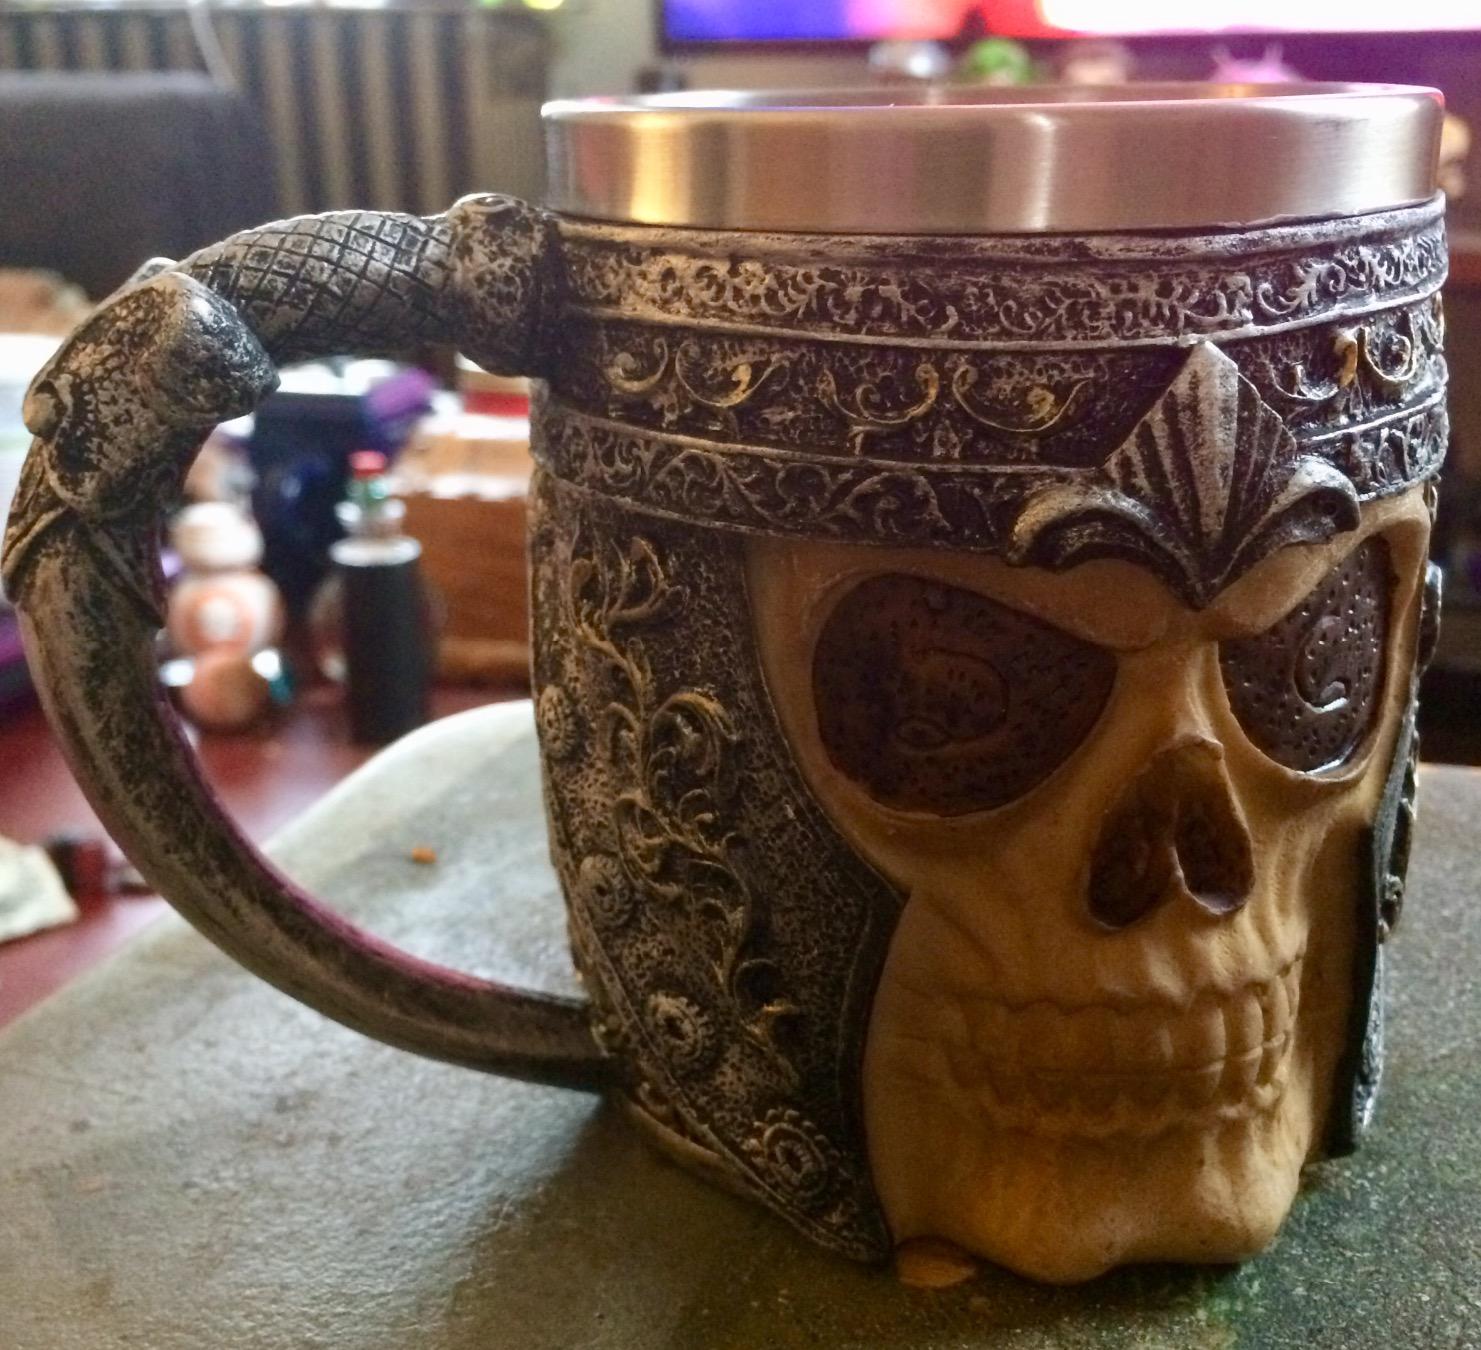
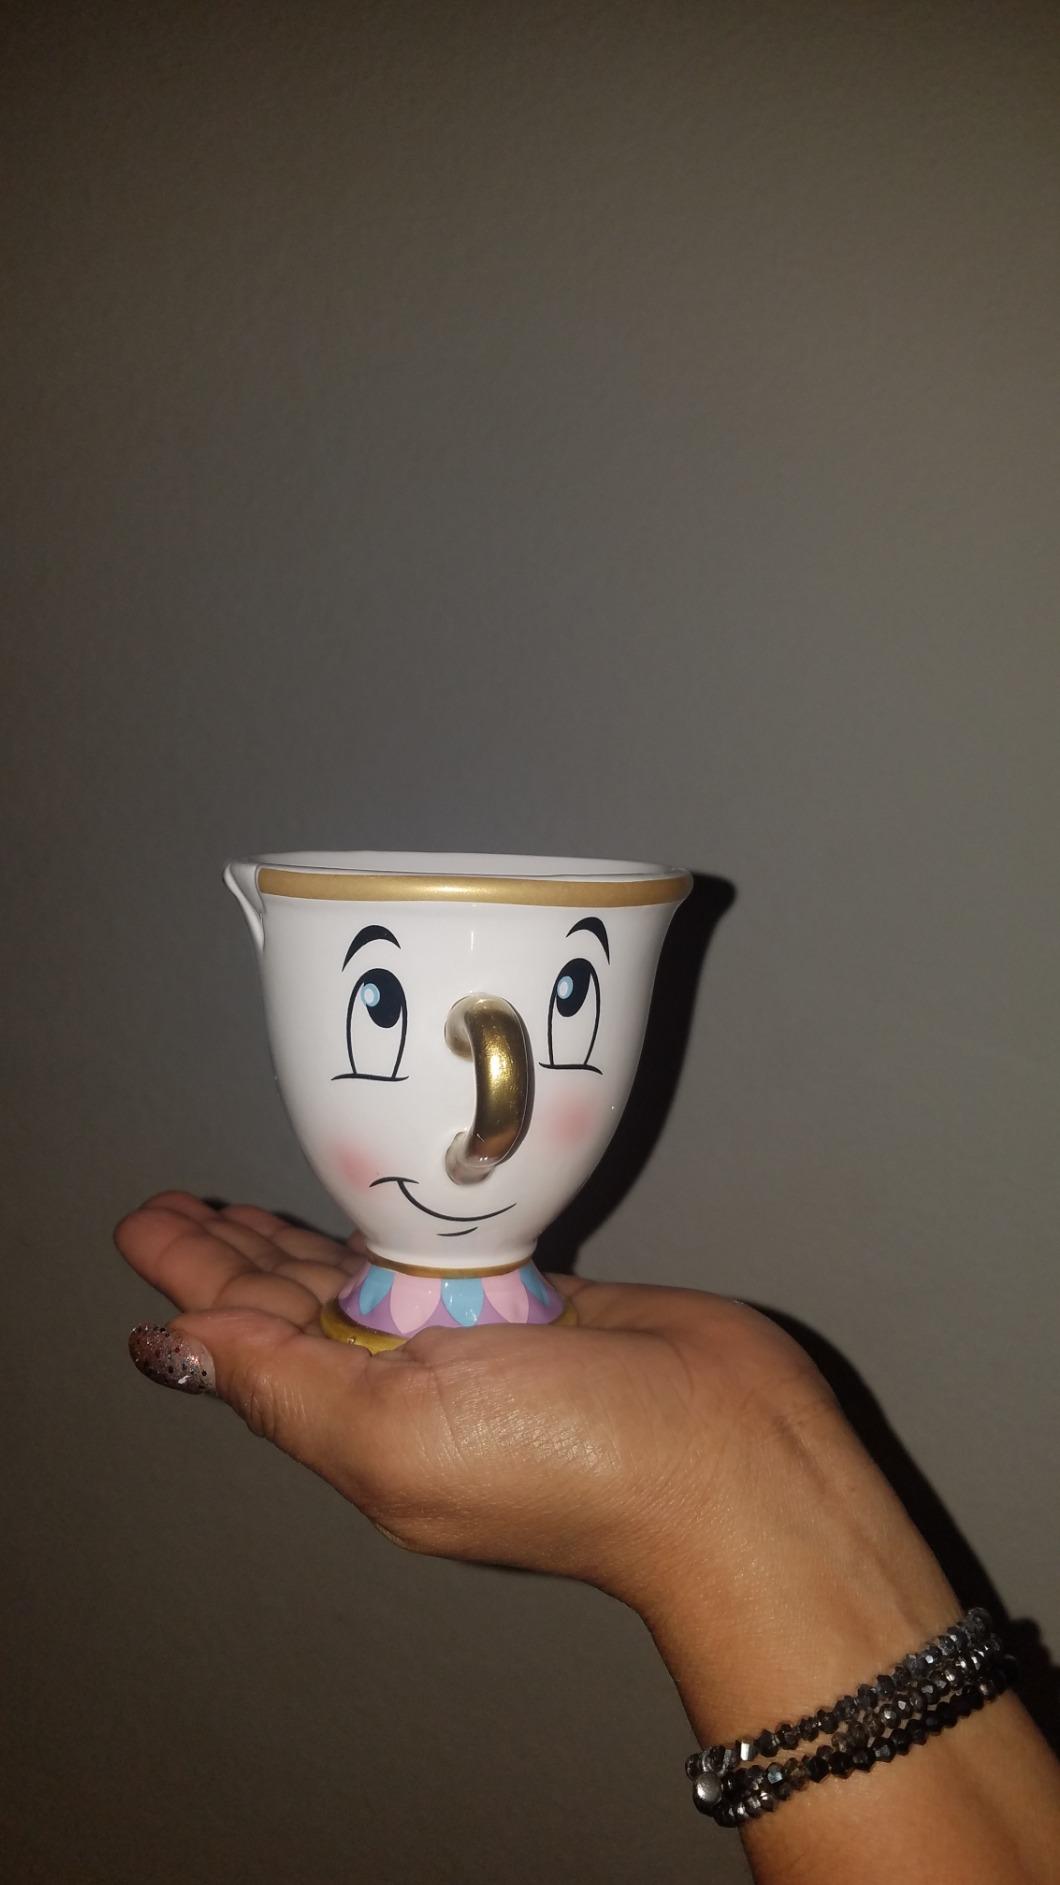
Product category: items_mug
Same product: no